Frederick Carl Frieseke

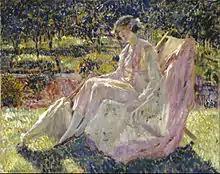
"Sunbath" 1908/1918

In 1893, Frieseke graduated from Owosso High School, then began his artistic training at the Art Institute of Chicago, studying with Frederick Warren Freer and John Vanderpoel. After moving to New York in 1895, he resumed his art education at the Art Students League in 1897. He worked as an illustrator, selling cartoons he had drawn to "The New York Times", "Puck", and "Truth". He claimed that he might have curtailed his art education if he had been more successful in that endeavor. The following year, he moved to France, where he would remain, except for short visits to the United States and elsewhere, as an expatriate for the rest of his life. He did continue his education, enrolling at the Académie Julian in Paris, studying under Jean-Joseph Benjamin-Constant and Jean-Paul Laurens, and receiving criticism from Auguste Joseph Delécluse. His studies also included some time at Académie Carmen under James Abbott McNeill Whistler. Frieseke visited Holland, including the Katwijk and Laren artist colonies, in the summer of 1898. During this time he sketched and painted in watercolors, and he initially planned to make that his specialty, but he was encouraged by Académie Carmen instructor Frederick William MacMonnies to work in oils.